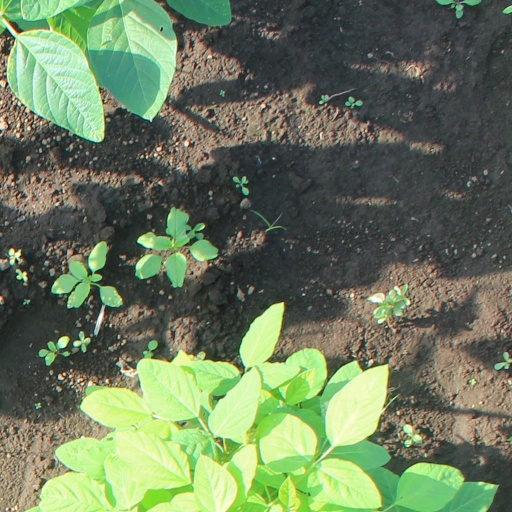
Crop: soybean